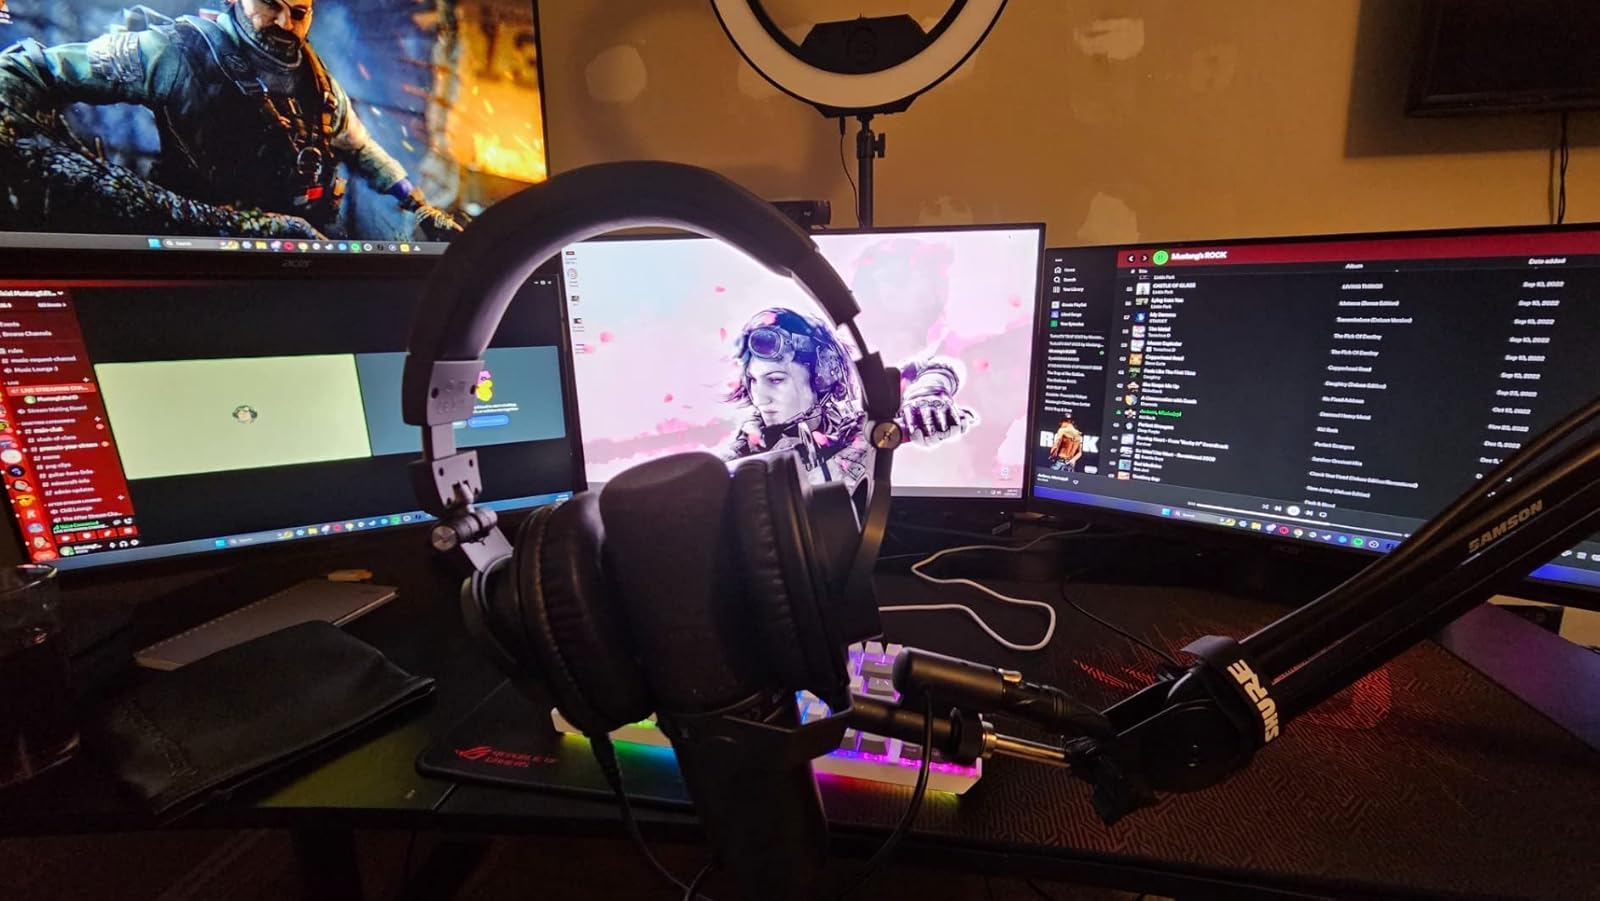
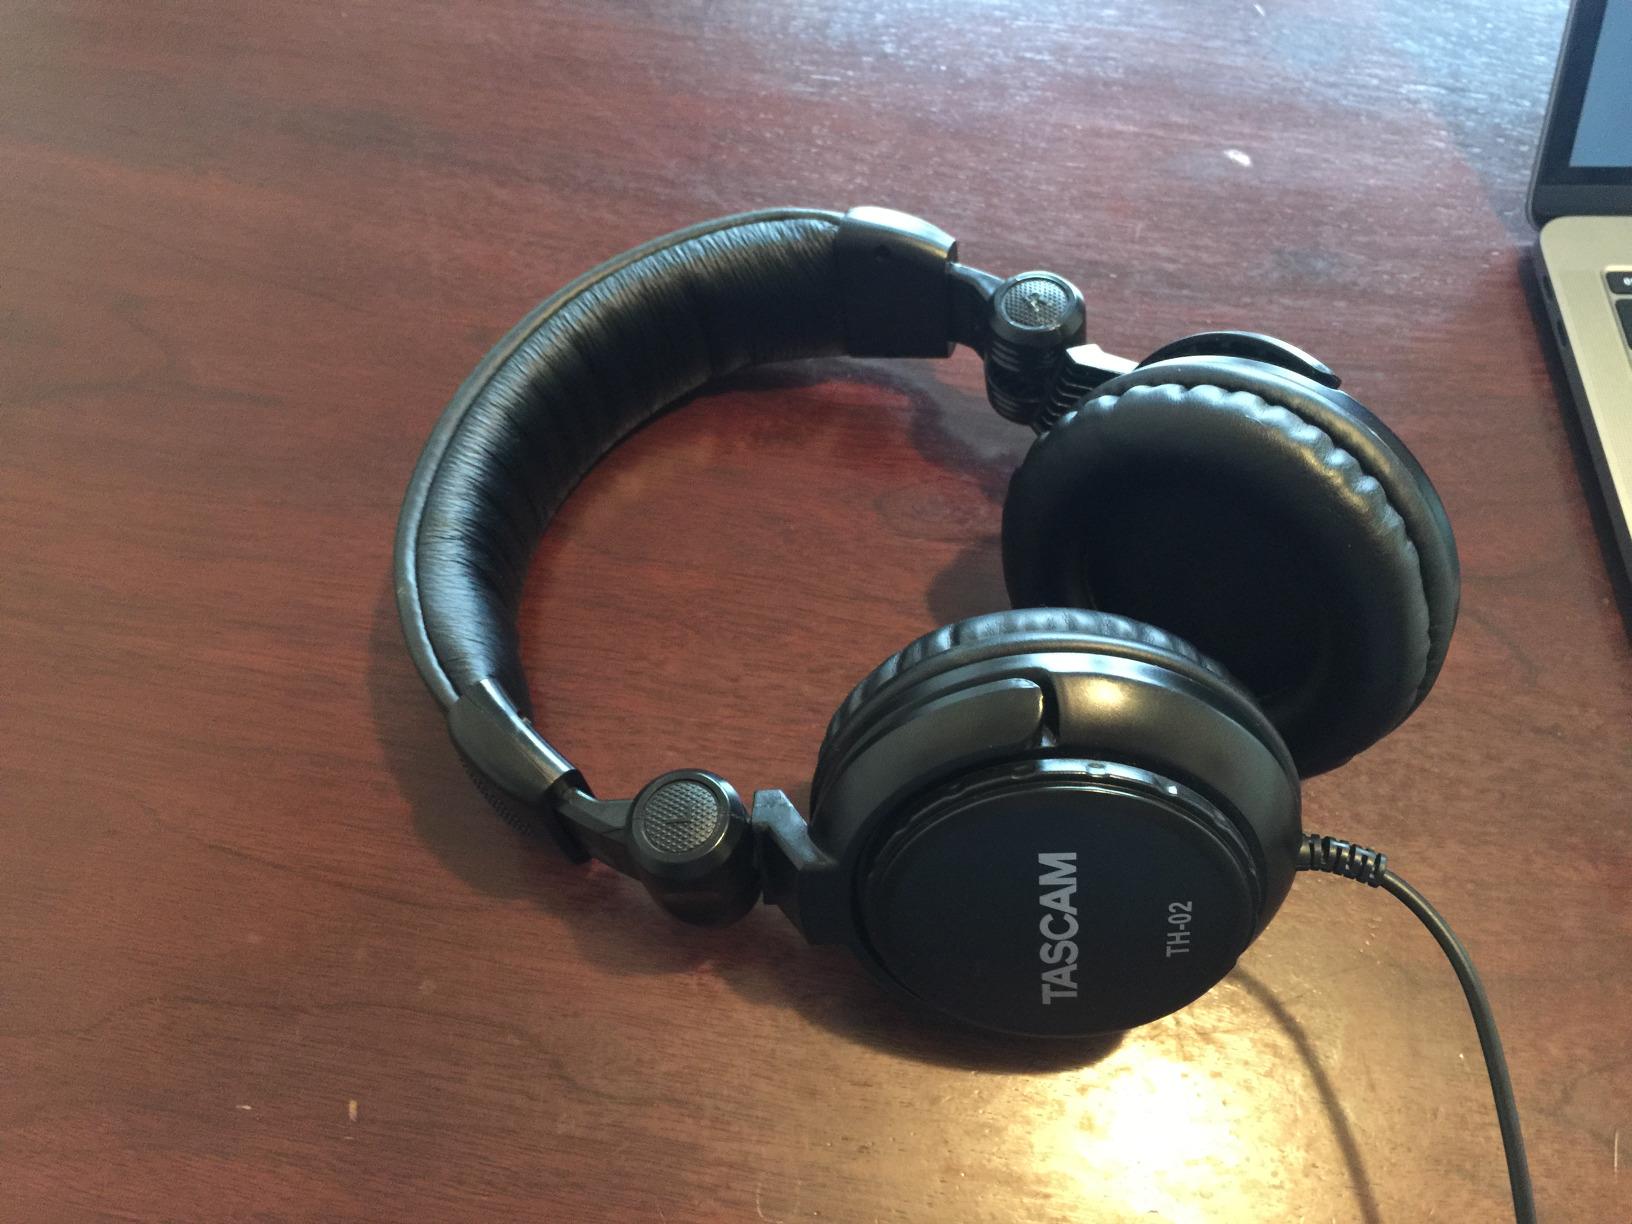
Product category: headphones
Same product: no